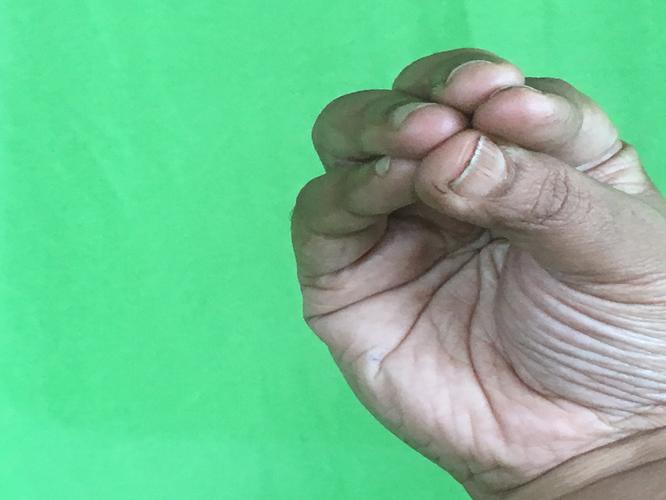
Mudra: Mukulam
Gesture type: single_hand